Information and Communications University

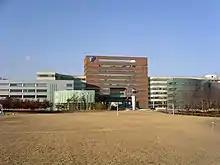
Main campus

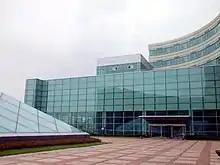
Lecture wing

The main campus is located in Daedeok Science Town at the city of Daejeon. Most lecture, administrative, and faculty facilities are located in adjoined buildings. Research facilities are dispersed throughout several disjoint buildings. Other facilities on the campus include a cafeteria, a dormitory, and a playing field.